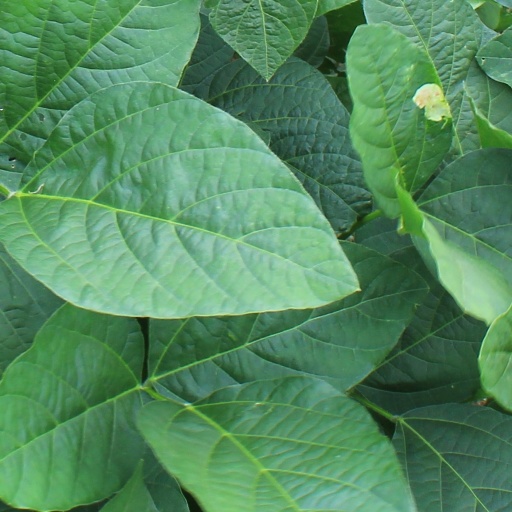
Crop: soybean